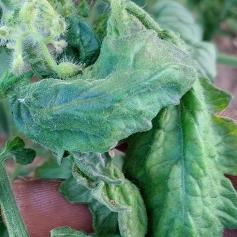
Crop: Tomato
Condition: virosis-d